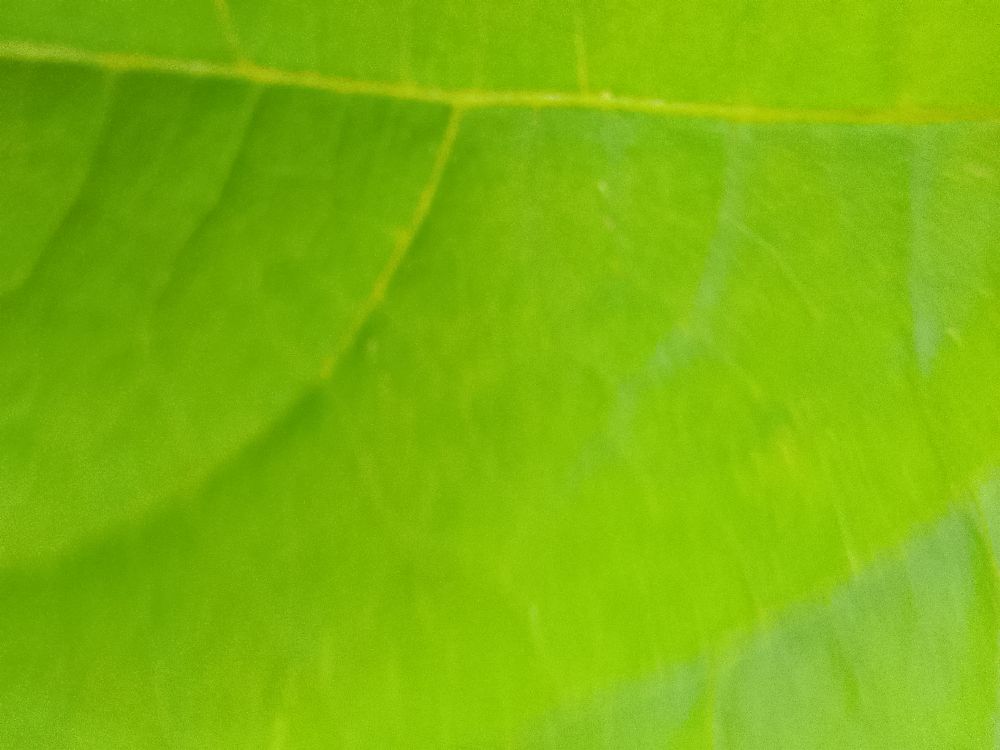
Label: healthy